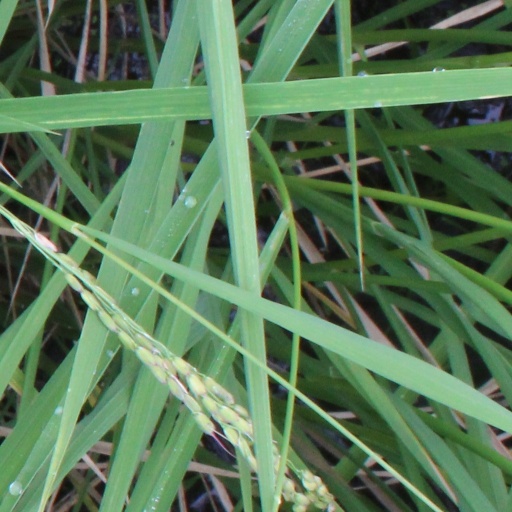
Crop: rice